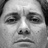
Emotion: sad